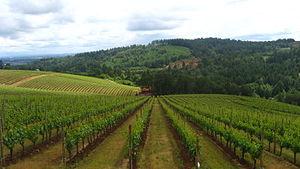
La viticulture est l'activité agricole consistant à cultiver une certaine variété de vigne produisant un fruit pour la consommation humaine : le raisin. Les vignes cultivées en viticulture sont des cultivars de sous-espèces du genre Vitis dénommés cépages.